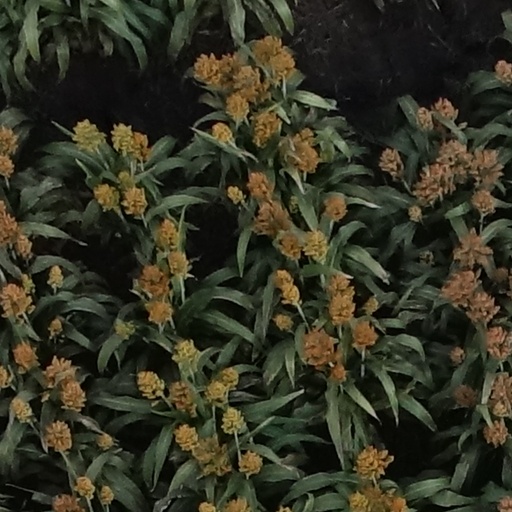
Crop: sorghum